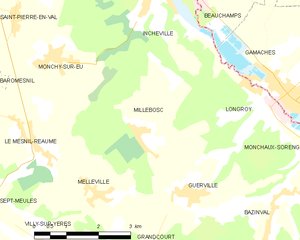
Carte des communes françaises Millebosc